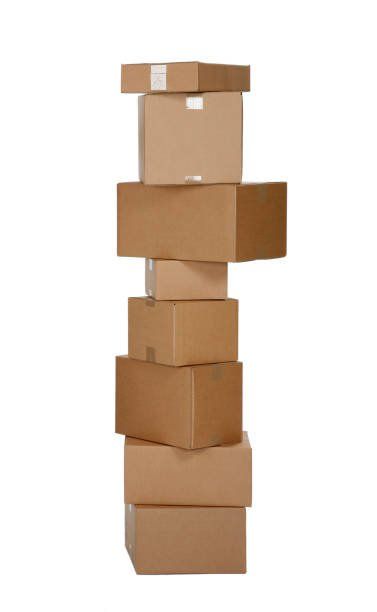
Label: cardboard